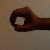
The image shows a hand gesture representing the number 0 in Indian Sign Language.